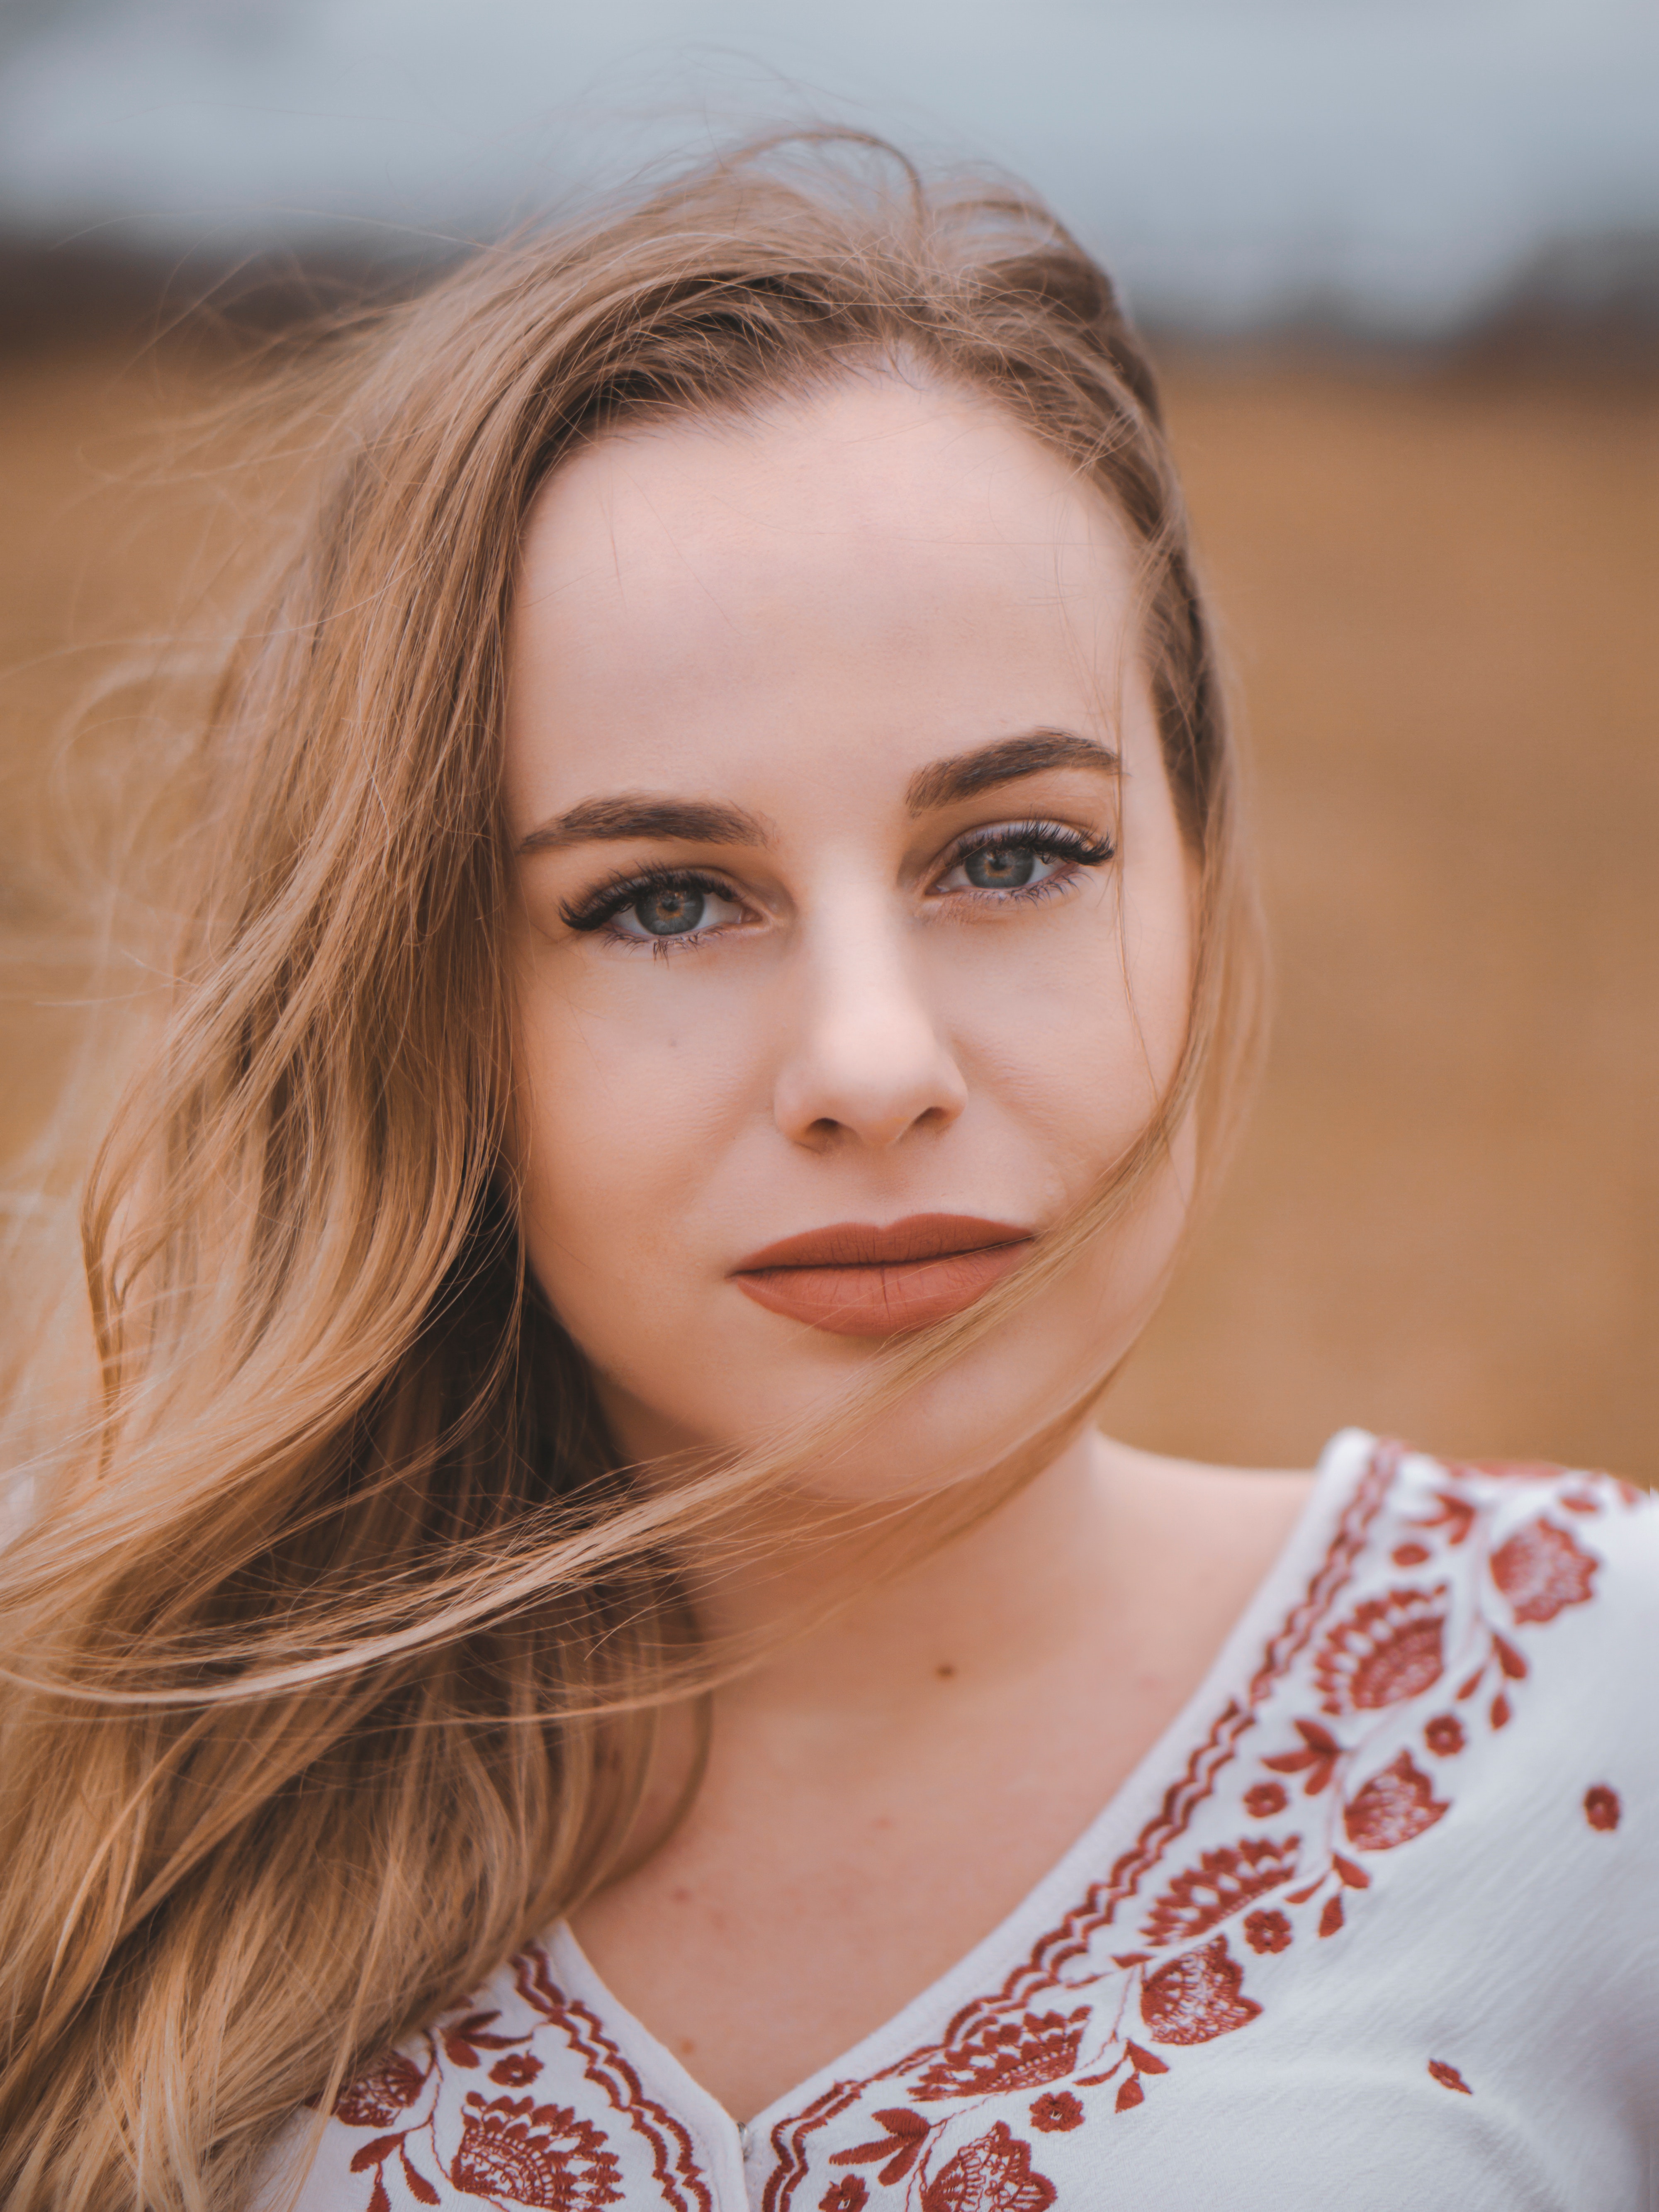
hair, face, lip, eyebrow, blond, skin, beauty, hairstyle, head, chin, eye, nose, brown hair, long hair, fashion, cheek, close up, model, forehead, smile, portrait photography, photography, portrait, photo shoot, eyelash, makeover